Faure Chomón

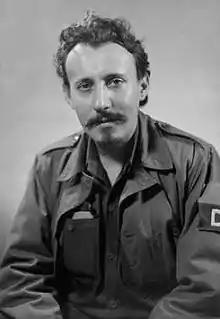

Faure Chomón Mediavilla (15 January 1929 – 5 December 2019) was a Cuban historian and politician. He was one of the founding members and leaders of the Directorio Revolucionario 13 de Marzo. After the triumph of the Revolution he joined Fidel Castro's government. Early in his career, he served as the Secretary of Communication and Transportation and Ambassador to the Soviet Union. Later he served as Ambassador to Vietnam and Ecuador as well as historian of the Revolution. He was also member of the National Assembly of People's Power from 1976 to his death.